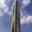
Label: skyscraper